Magdeburg–Thale railway

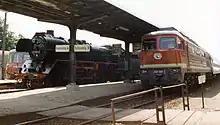
Blumenberg in 1992

Oschersleben station is the most important station on the line to Halberstadt. It was built together with the construction of the line to Brunswick. The southern side of the V-shaped station (German: Keilbahnhof) serves trains to Halberstadt and the northern side formerly served trains to Jerxheim and Brunswick and the trains of the Oschersleben–Schöningen railway. The station building is located between the tracks and originally contained the customs and passport control facilities for travelling between the Duchy of Brunswick and the Kingdom of Prussia. After the division of Germany after 1945, the route to Jerxheim was closed and in consequence the northern side of the station lost most of its purpose. Until 1991, a few daily passenger trains shuttled from there to the border town of Gunsleben. In recent years a few trains from Magdeburg terminated on the north side of the station. Meanwhile, the tracks and the large reception hall on the north side are virtually unused.